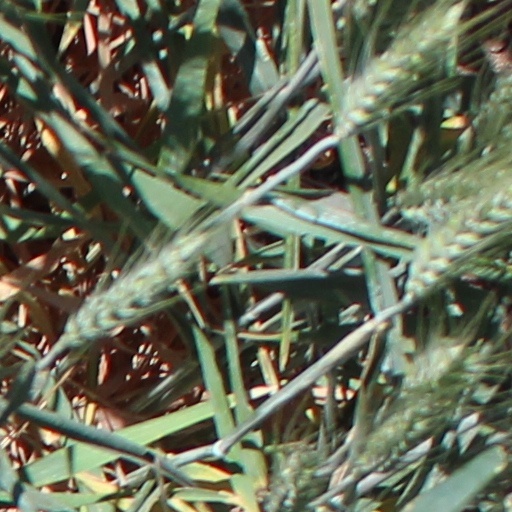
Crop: wheat